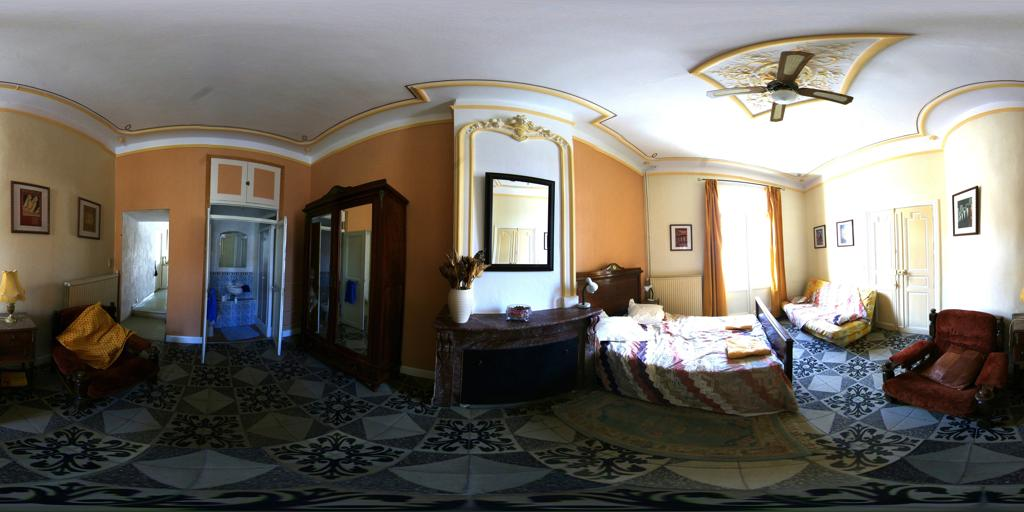
Referred object: the framed mirror above the mantel

Referred object: the ornate ceiling fan

Referred object: Face the fireplace; the white vase is on the mantel to the left of the mirror